Monique de Roux

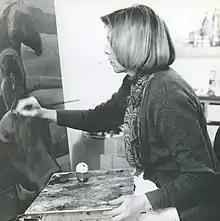
Monique de Roux

Monique de Roux (born 1946 in Boulogne-Billancourt) is a French painter and engraver. She lives and works in Spain.